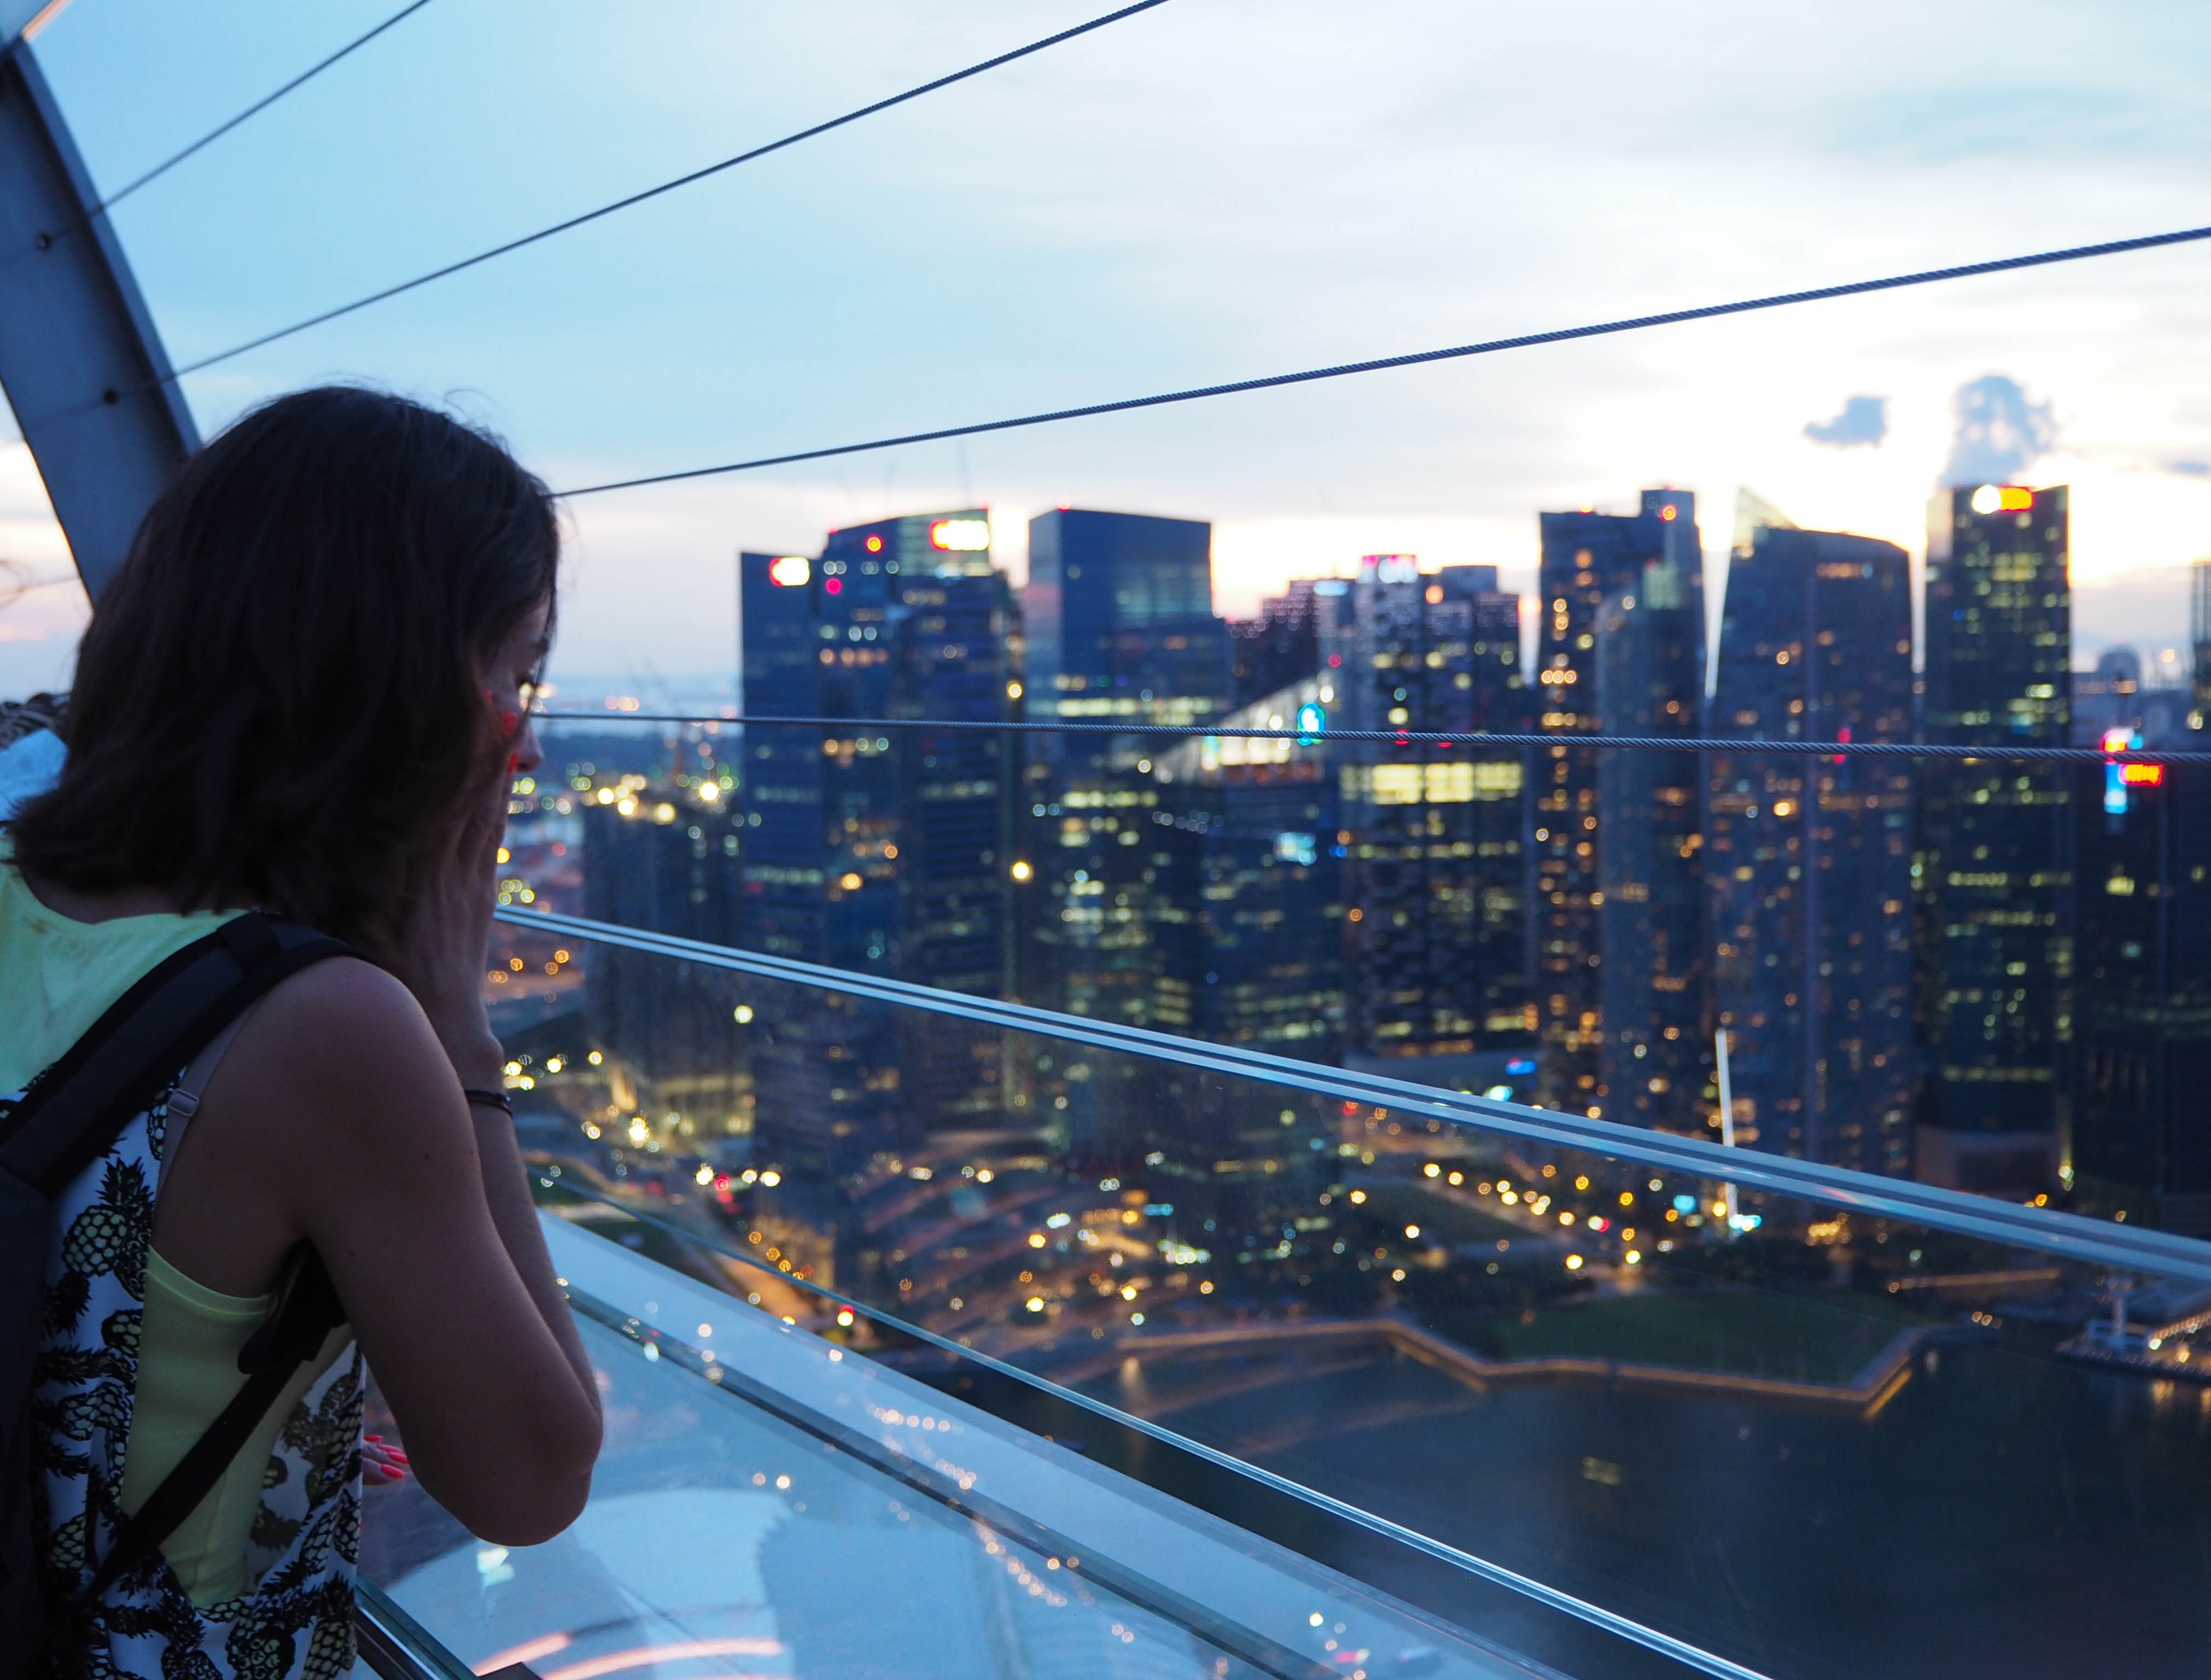
skyline, cityscape, evening, reflection, vehicle